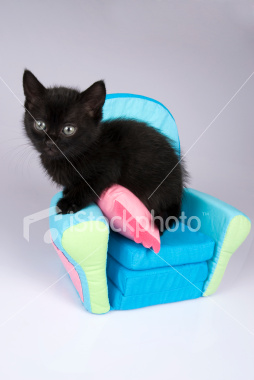
Animal: cat
Breed: Bombay